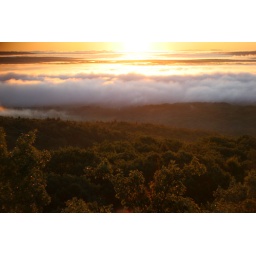
9.20.09 5am hike up mount tom to watch the clouds roll in past the mountain range. canon 20d. 50mm